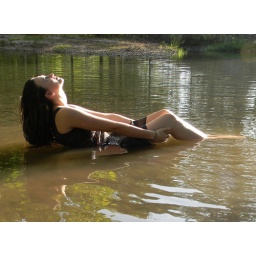
sink me in the river